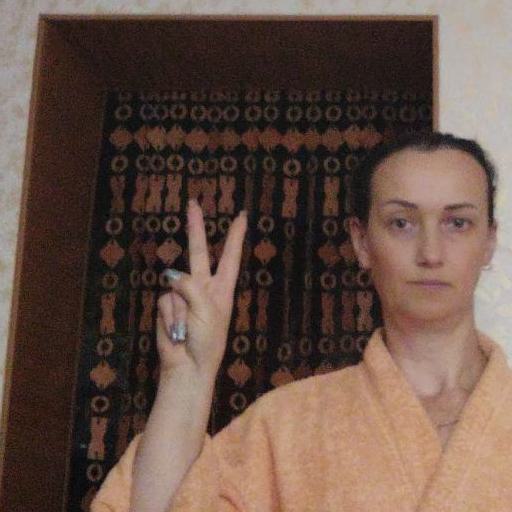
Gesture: peace